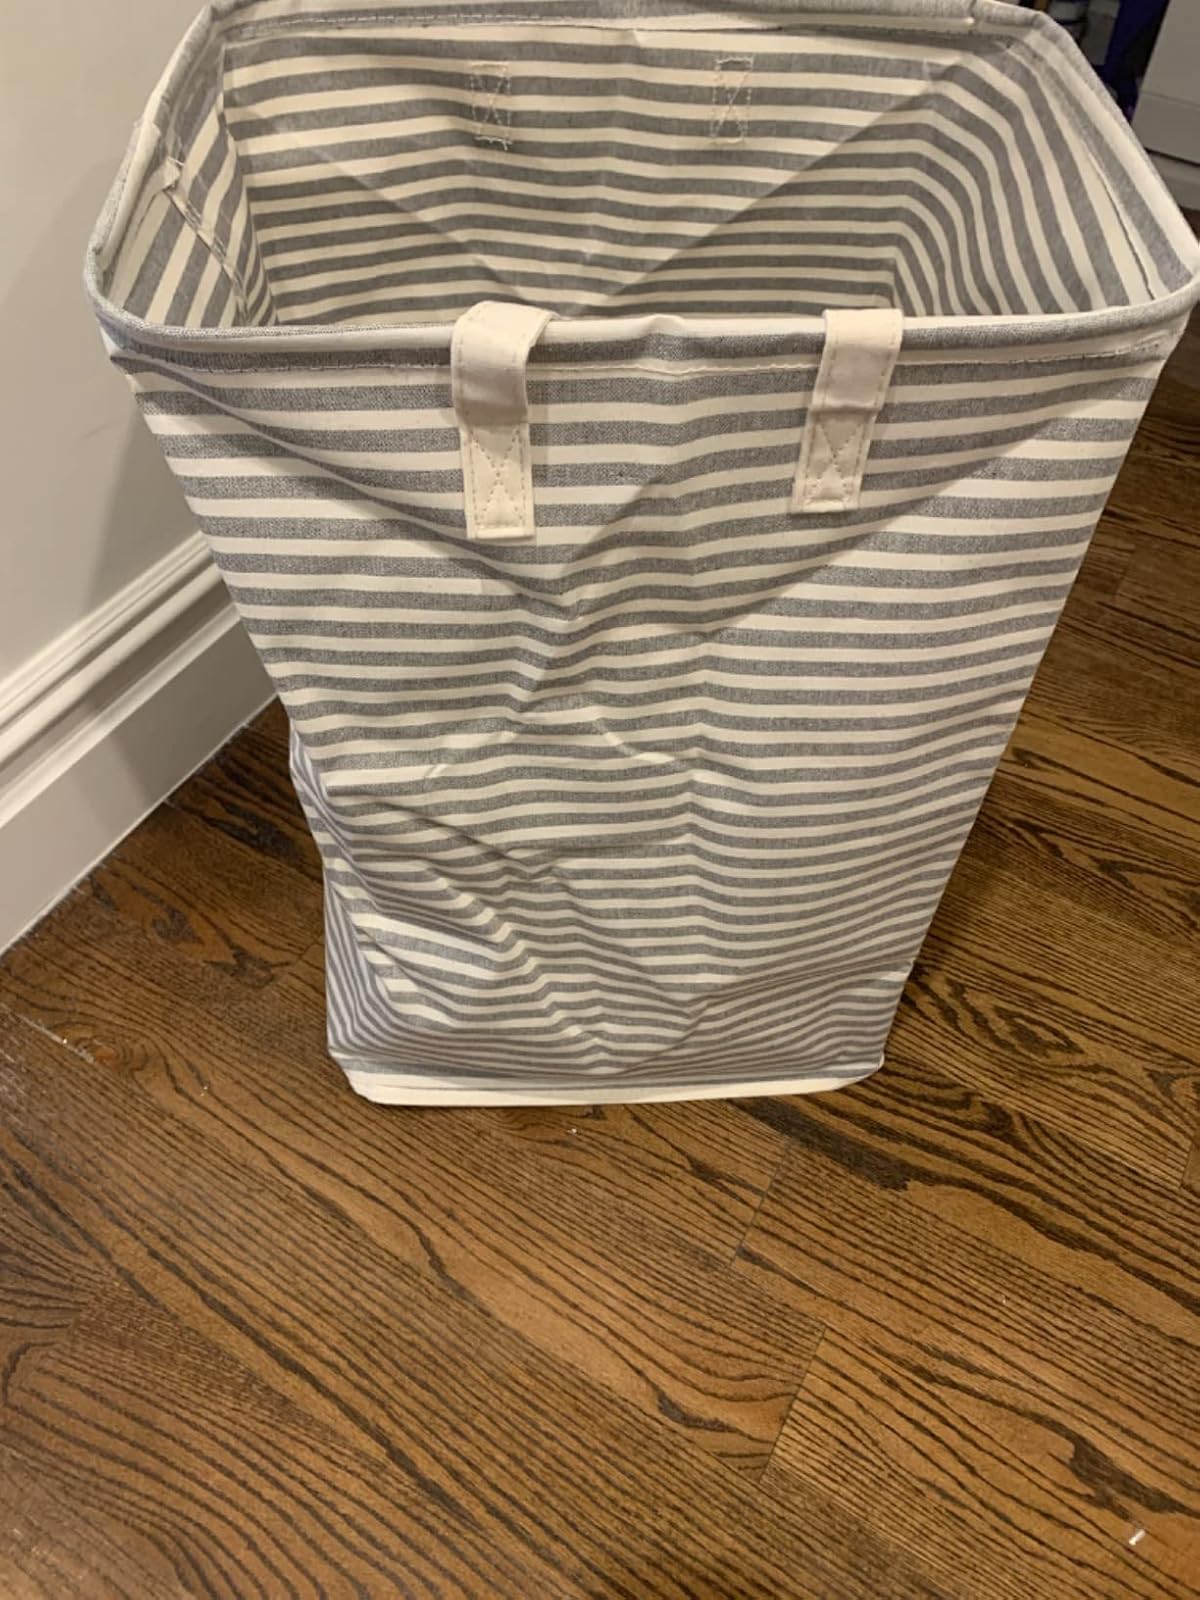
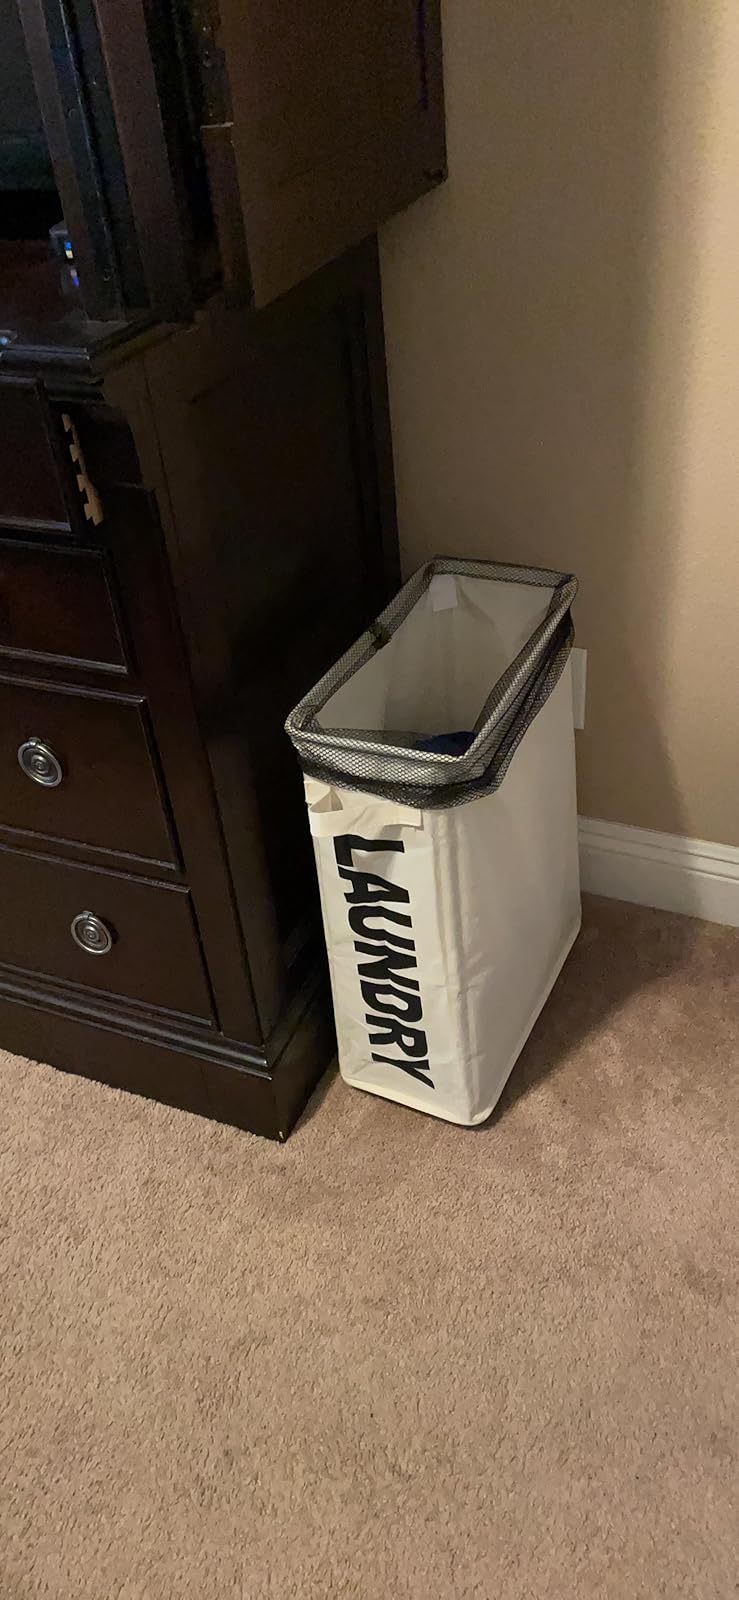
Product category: items_hamper
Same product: no